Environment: real
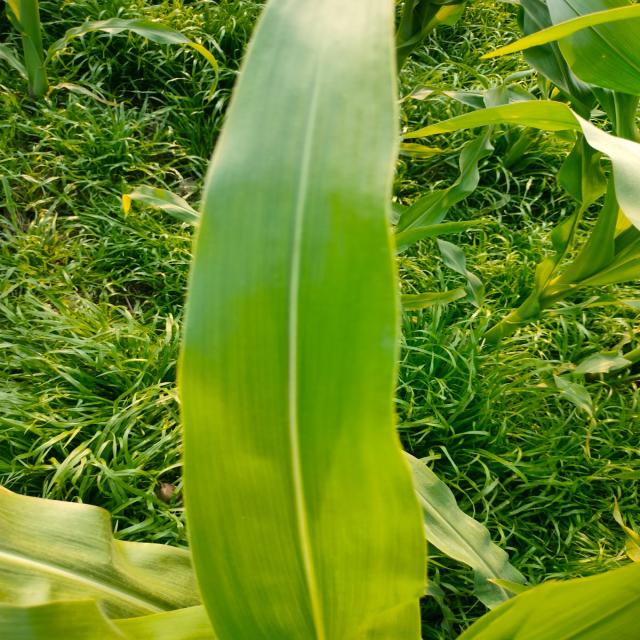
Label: healthy